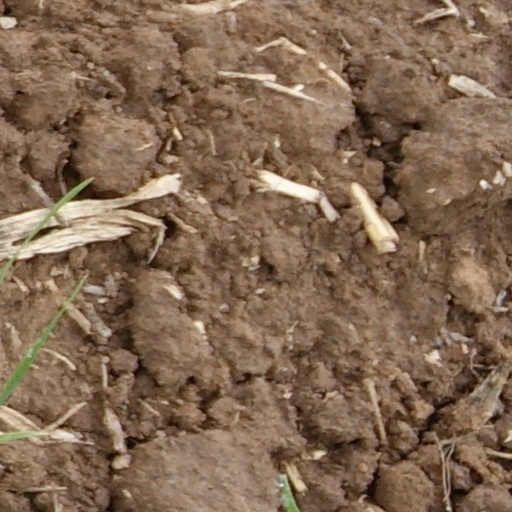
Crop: wheat